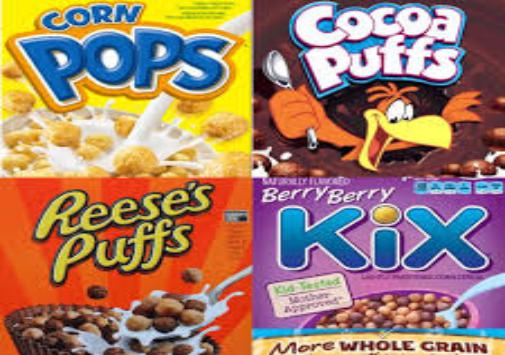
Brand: Berry Berry Kix
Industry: Food